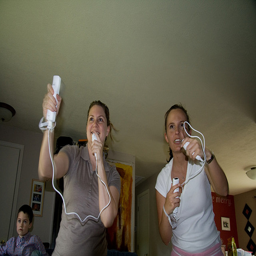
Two women playing with video game remote controls.
Two women are holding remote controls playing a game.
Two females playing a video game together, while boy is watching by their side.
Two young ladies holding game controllers in both hands.
A couple of people that are playing a video game.